Beinwil (Freiamt)

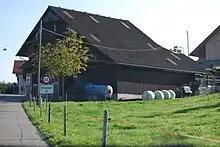
Farm house in Brunnwil hamlet. Farming makes up nearly half of the jobs in Beinwil

, Beinwil (Freiamt) had an unemployment rate of 1.29%. , there were 141 people employed in the primary economic sector and about 47 businesses involved in this sector. 103 people are employed in the secondary sector and there are 17 businesses in this sector. 82 people are employed in the tertiary sector, with 24 businesses in this sector.